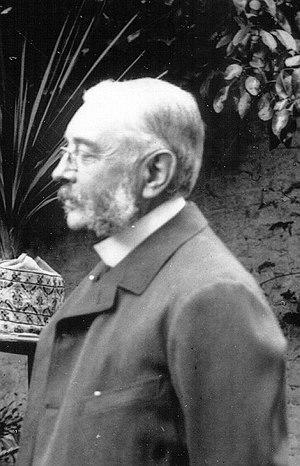
Henri Van Dievoet est un architecte belge, prix de Rome, Grand Prix d'architecture de la Ville de Bruxelles, né à Bruxelles, au 77 rue de Laeken, le 19 janvier 1869 et mort dans sa ville natale le 24 avril 1931.